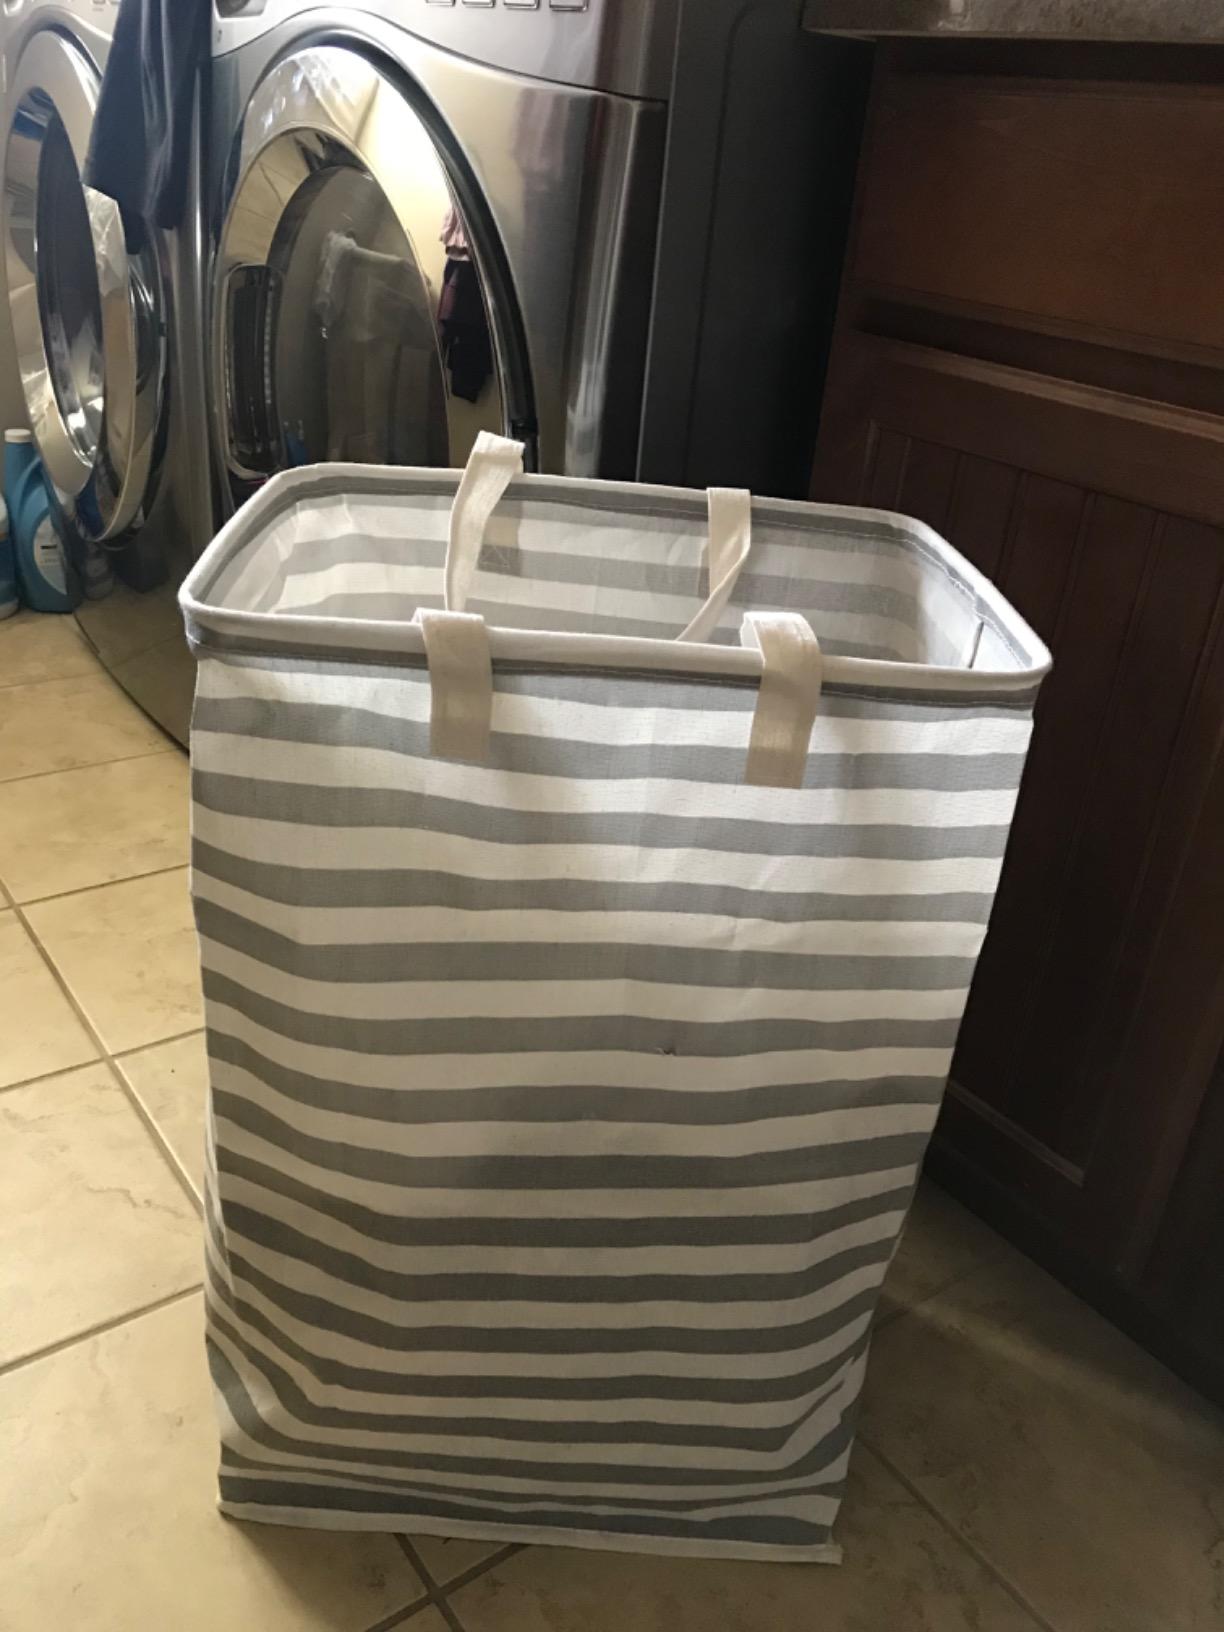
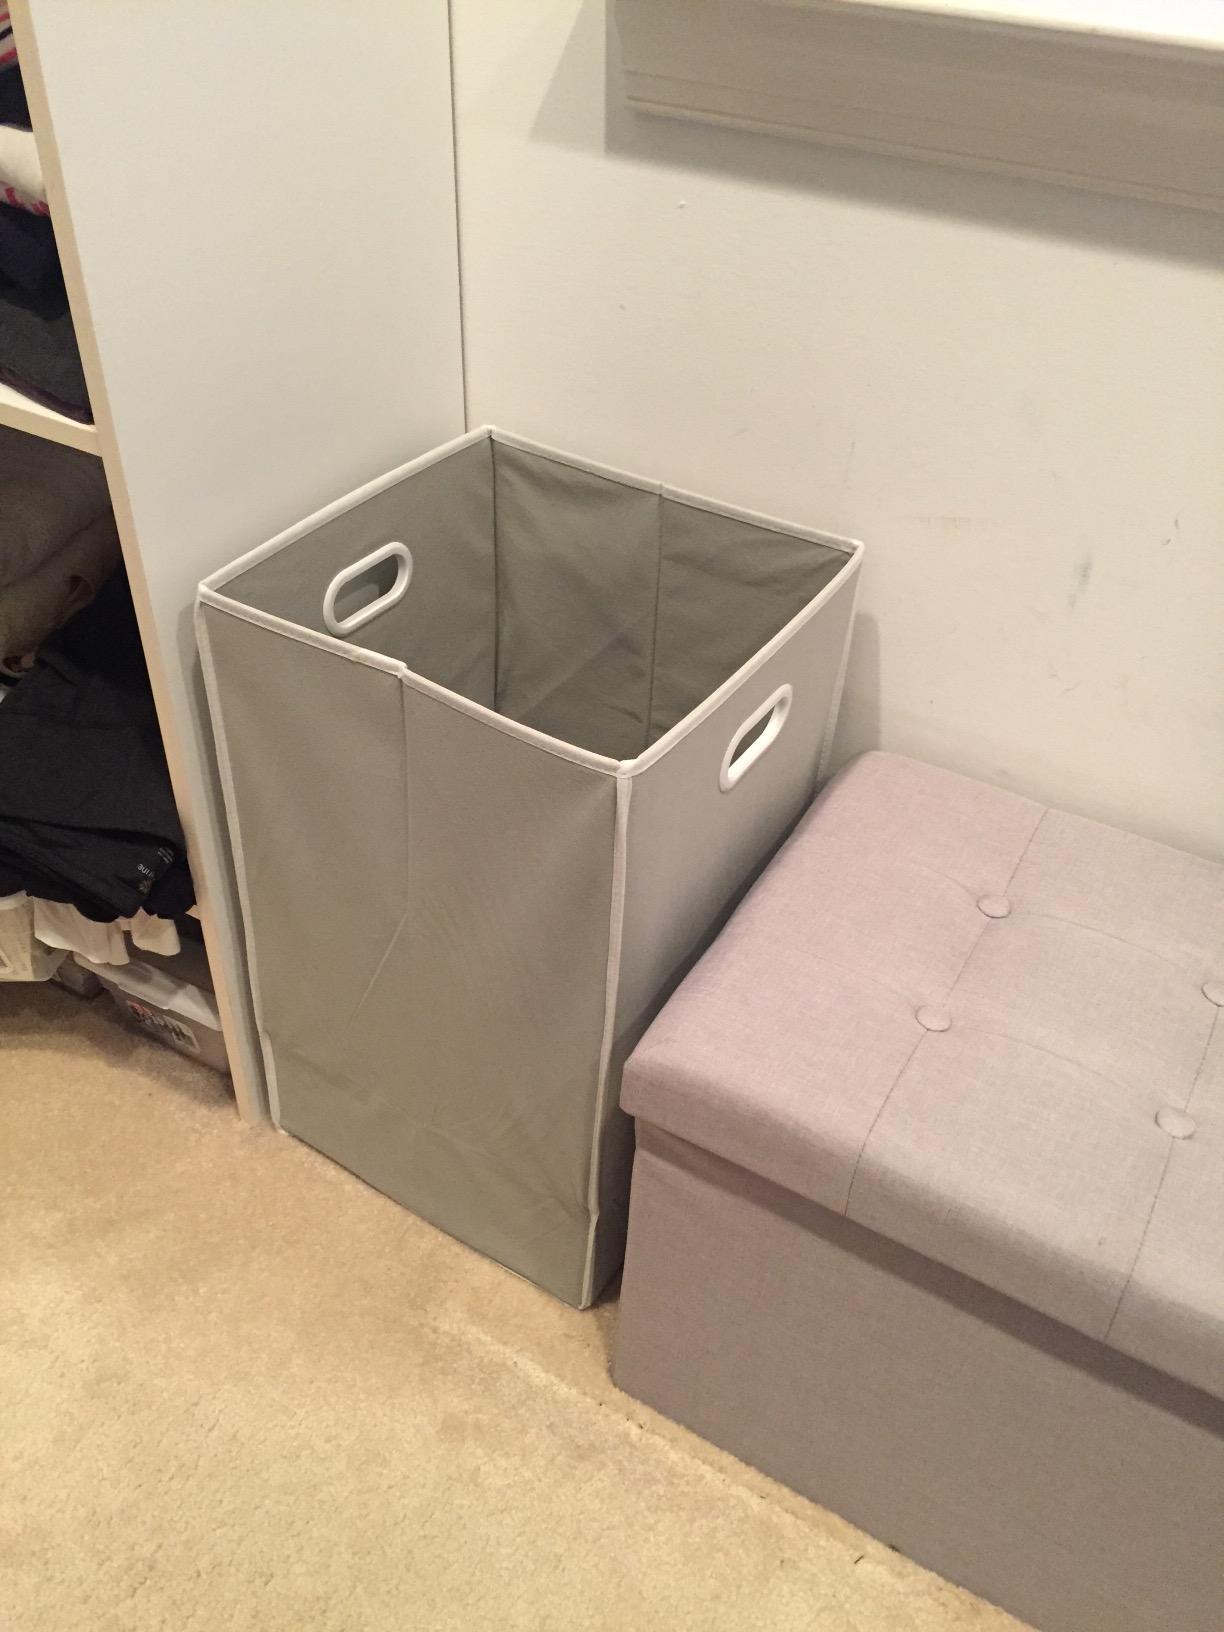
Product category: items_hamper
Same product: no